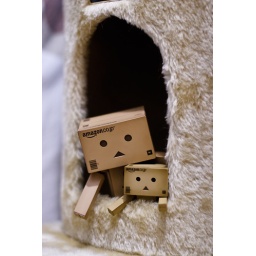
Well, it is a cat house in fact...